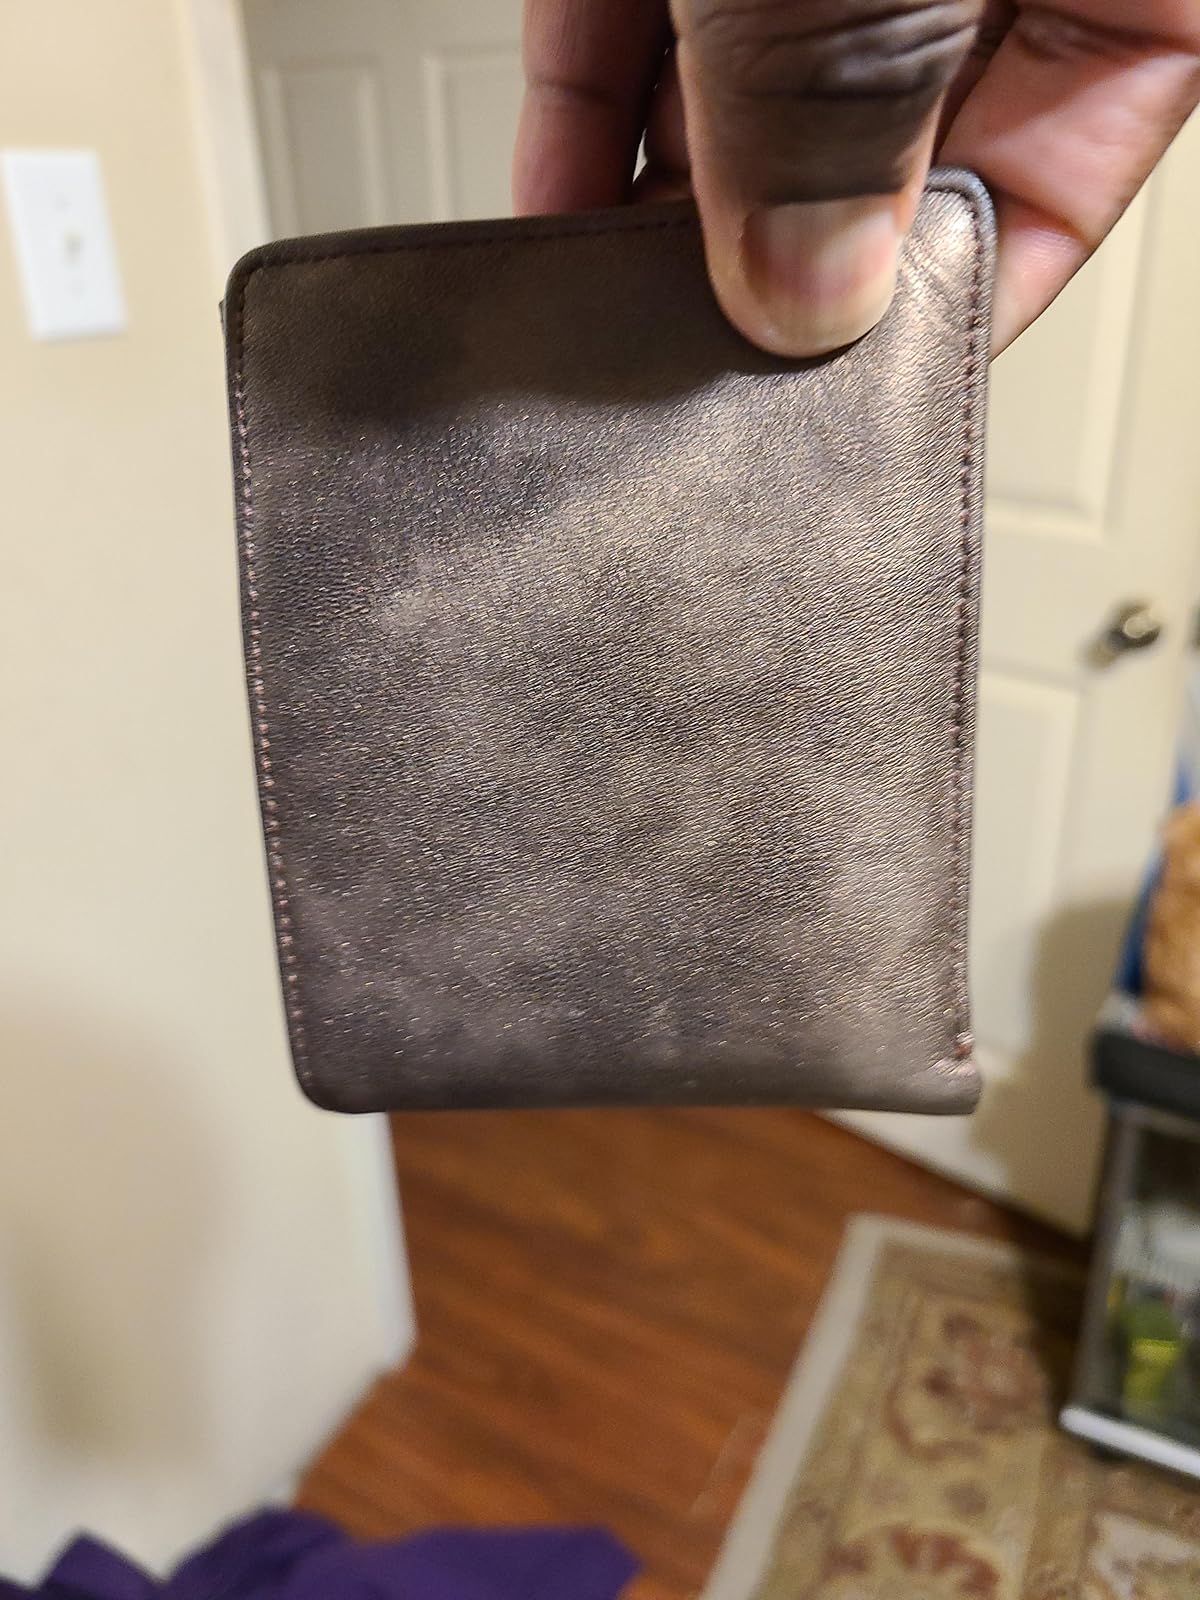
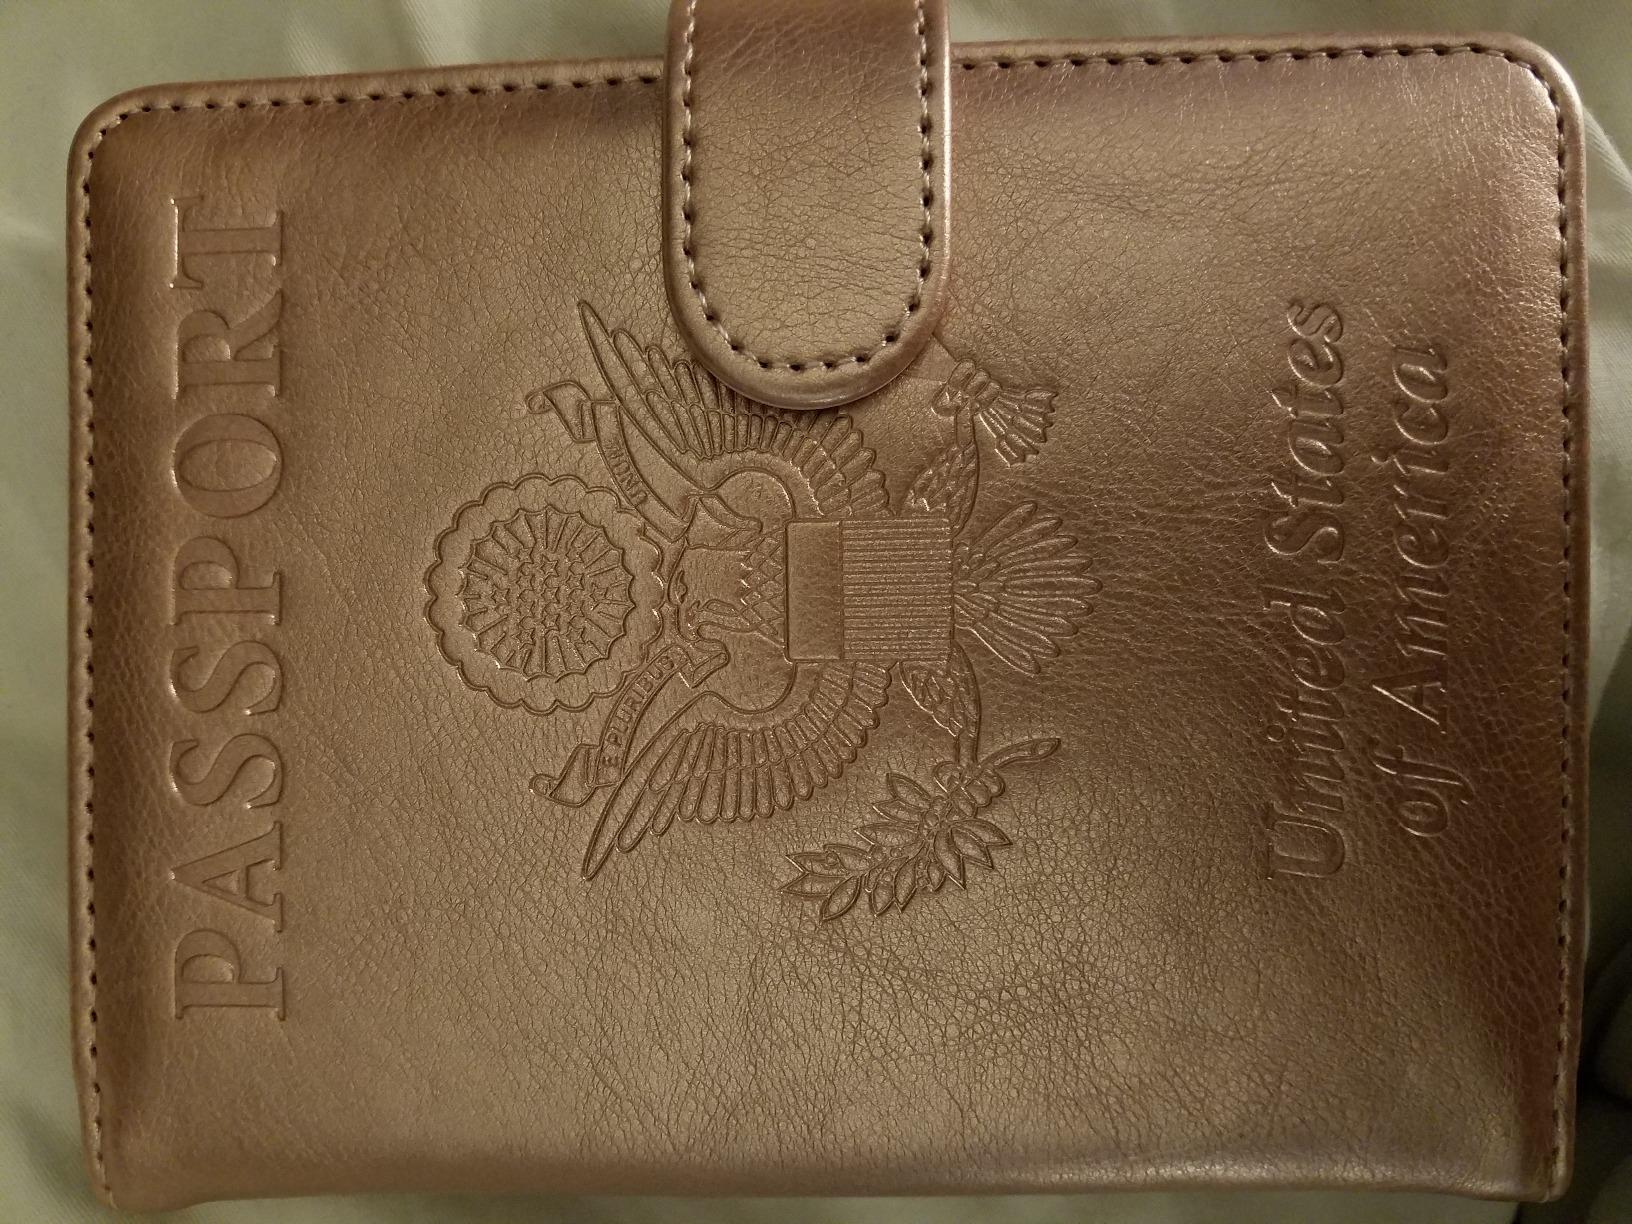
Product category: accessories_wallet
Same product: no